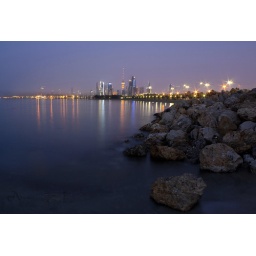
Kuwait city in the blue sky